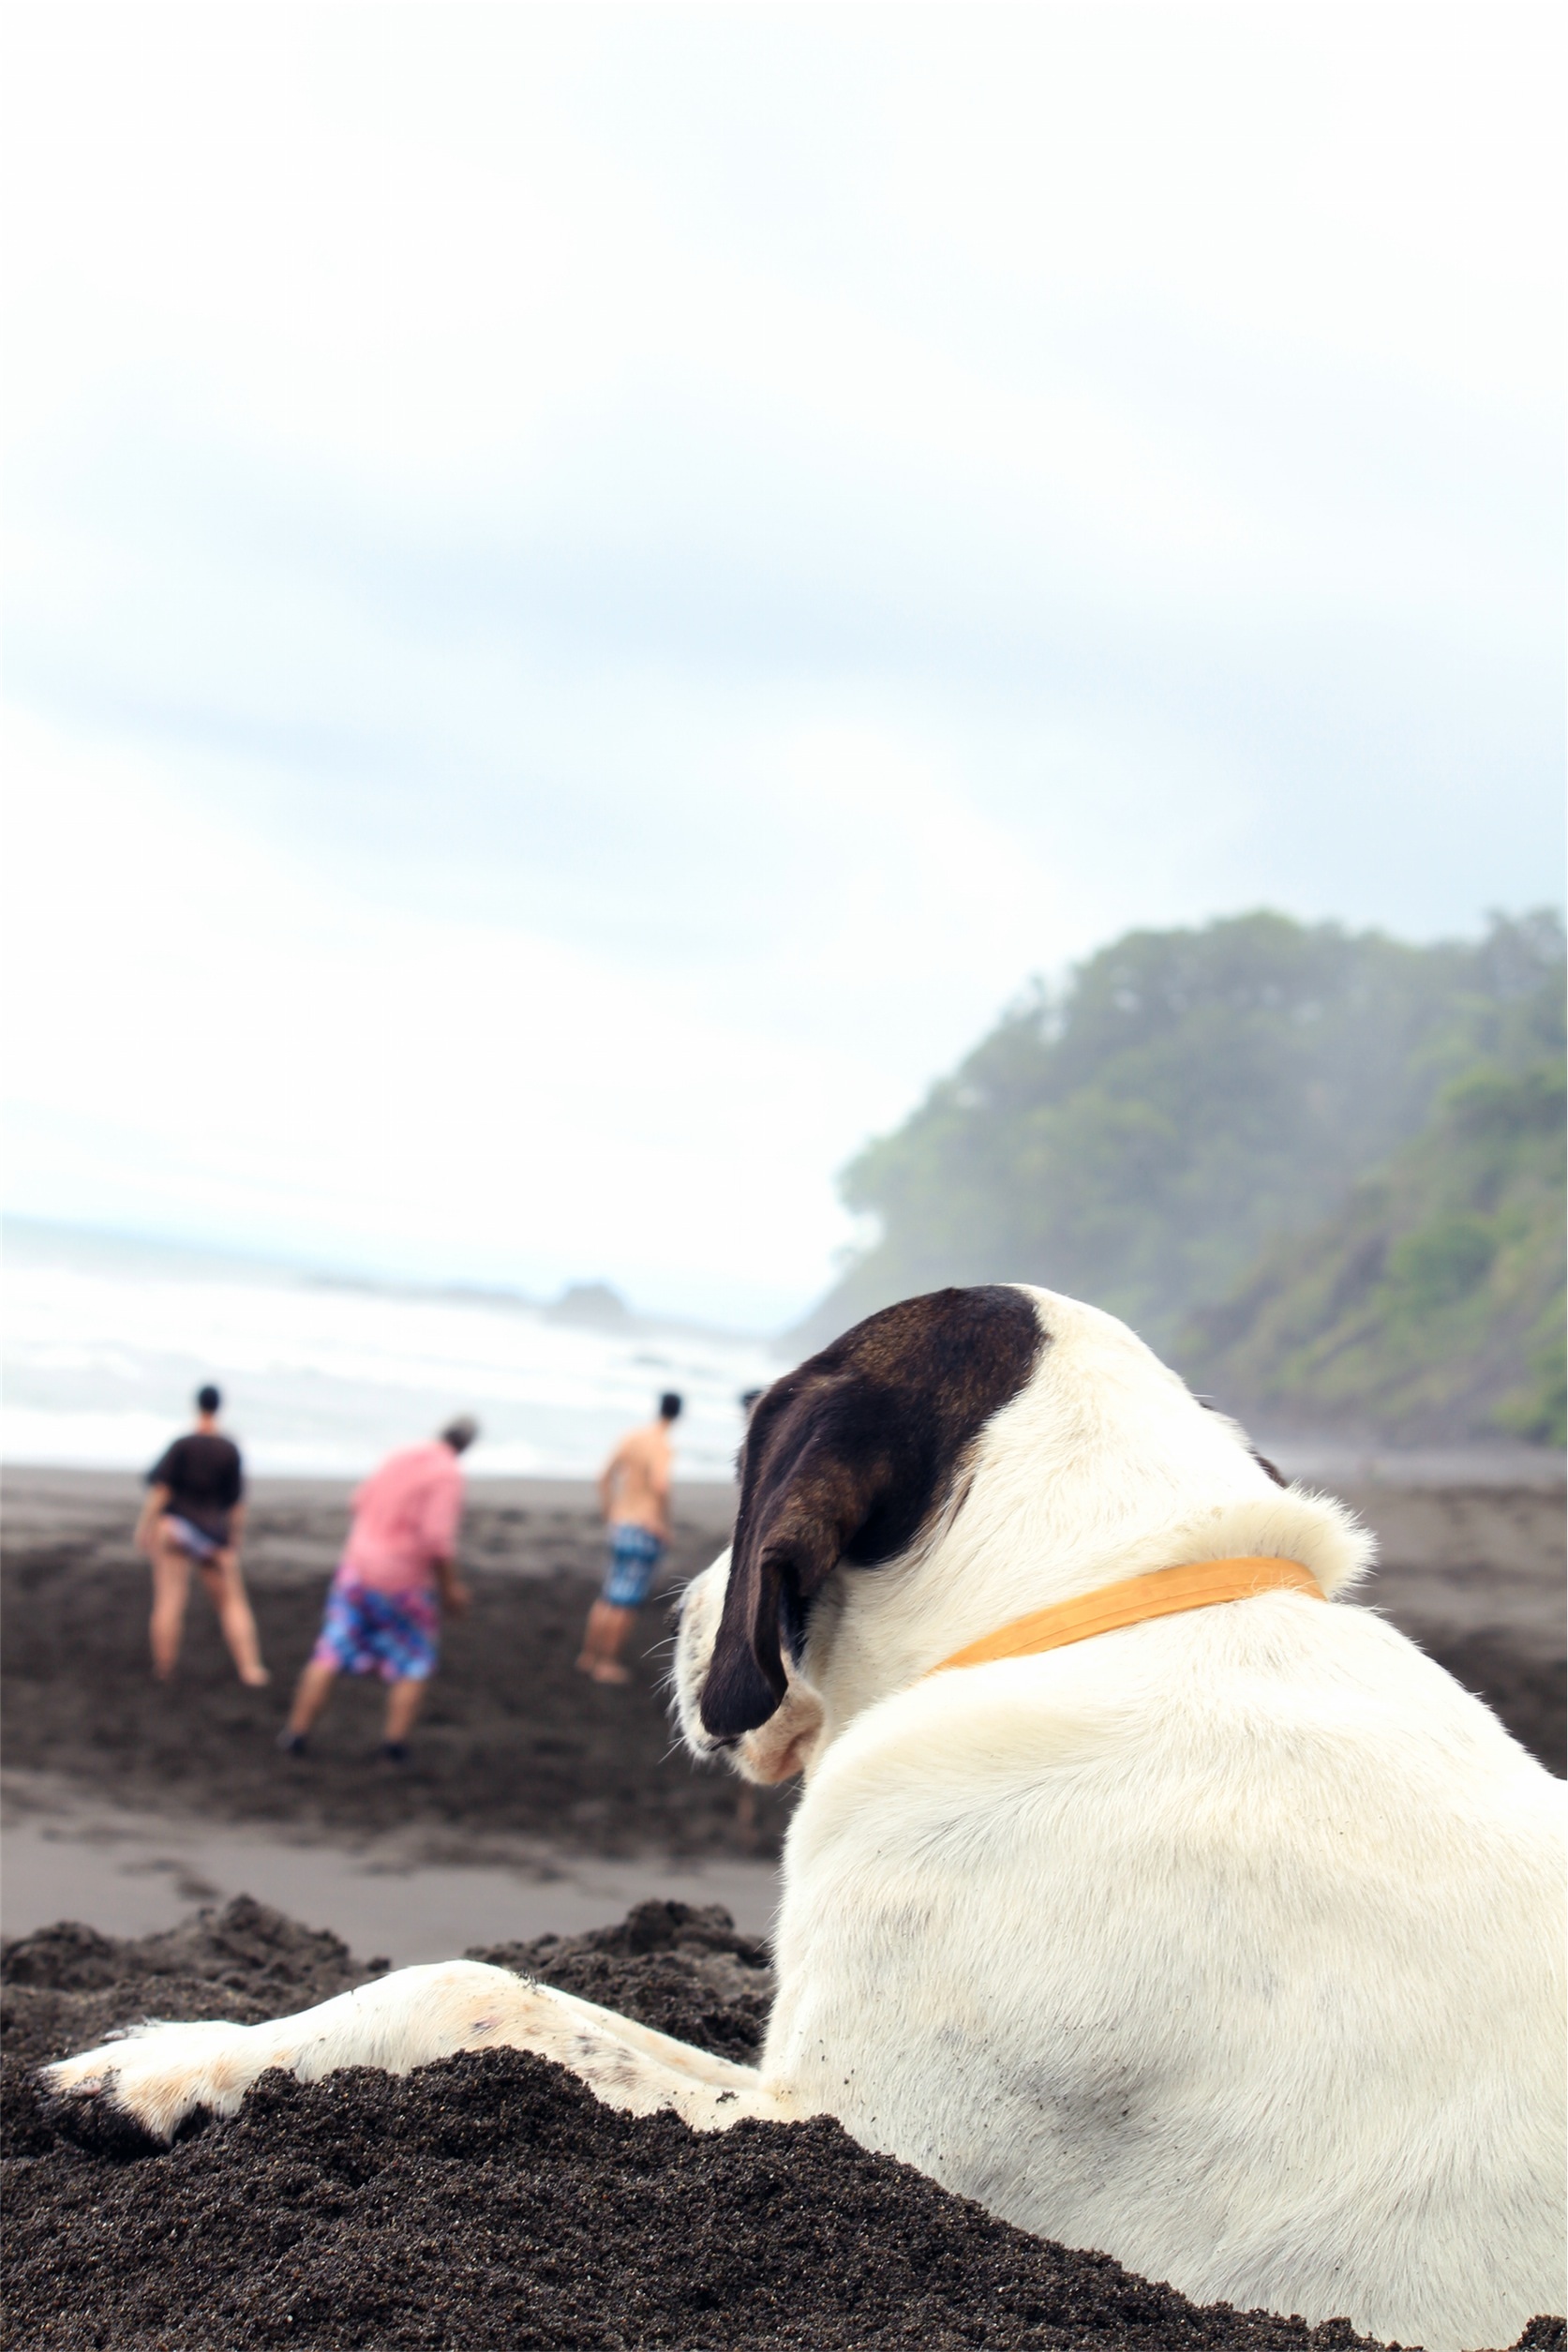
beach, people, dog, animal, pet, mammal, dog like mammal